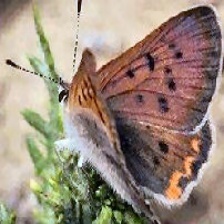
Species: PURPLISH COPPER
Butterfly family (ImageNet category): lycaenid_butterfly